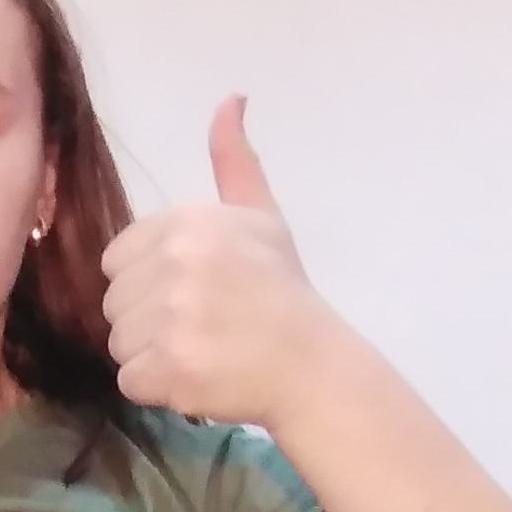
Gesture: like